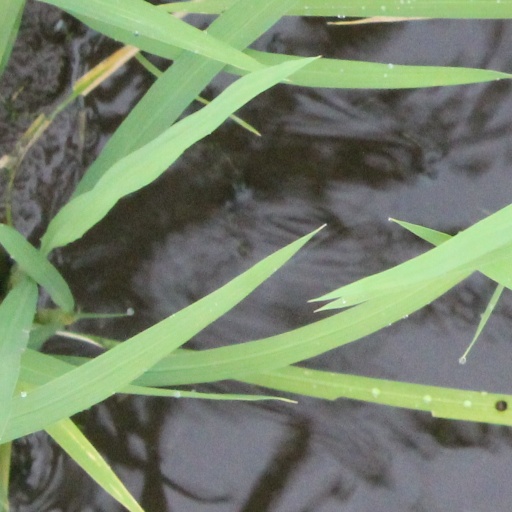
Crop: rice